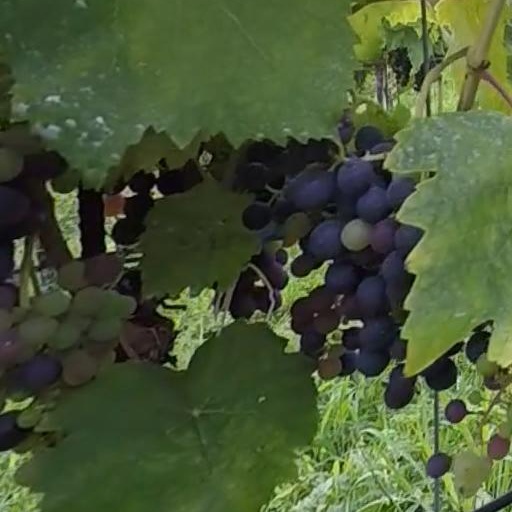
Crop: grape